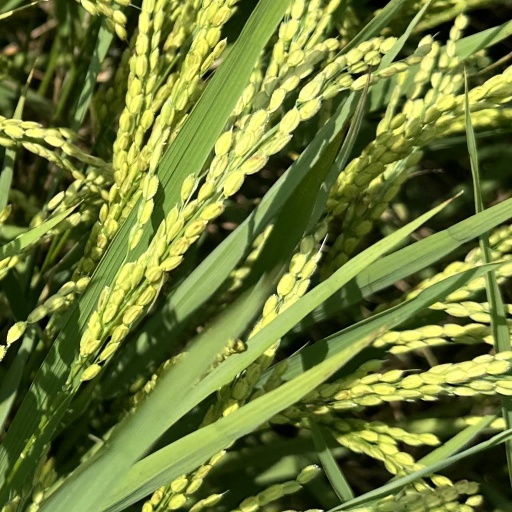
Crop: rice